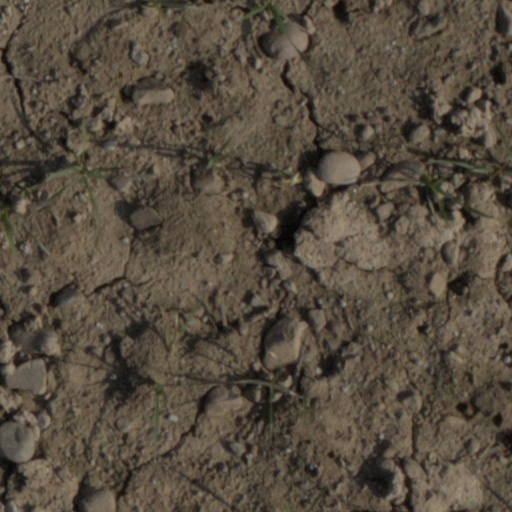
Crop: wheat